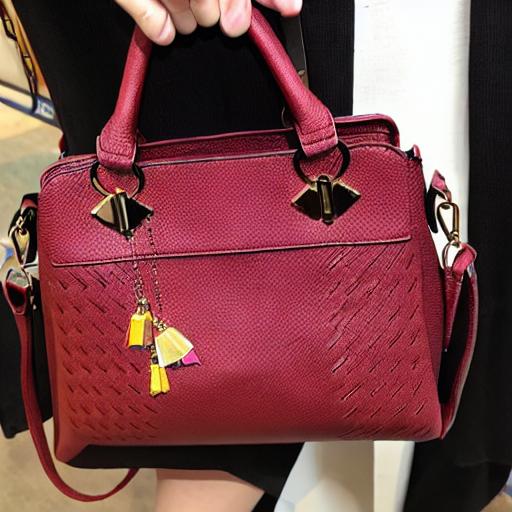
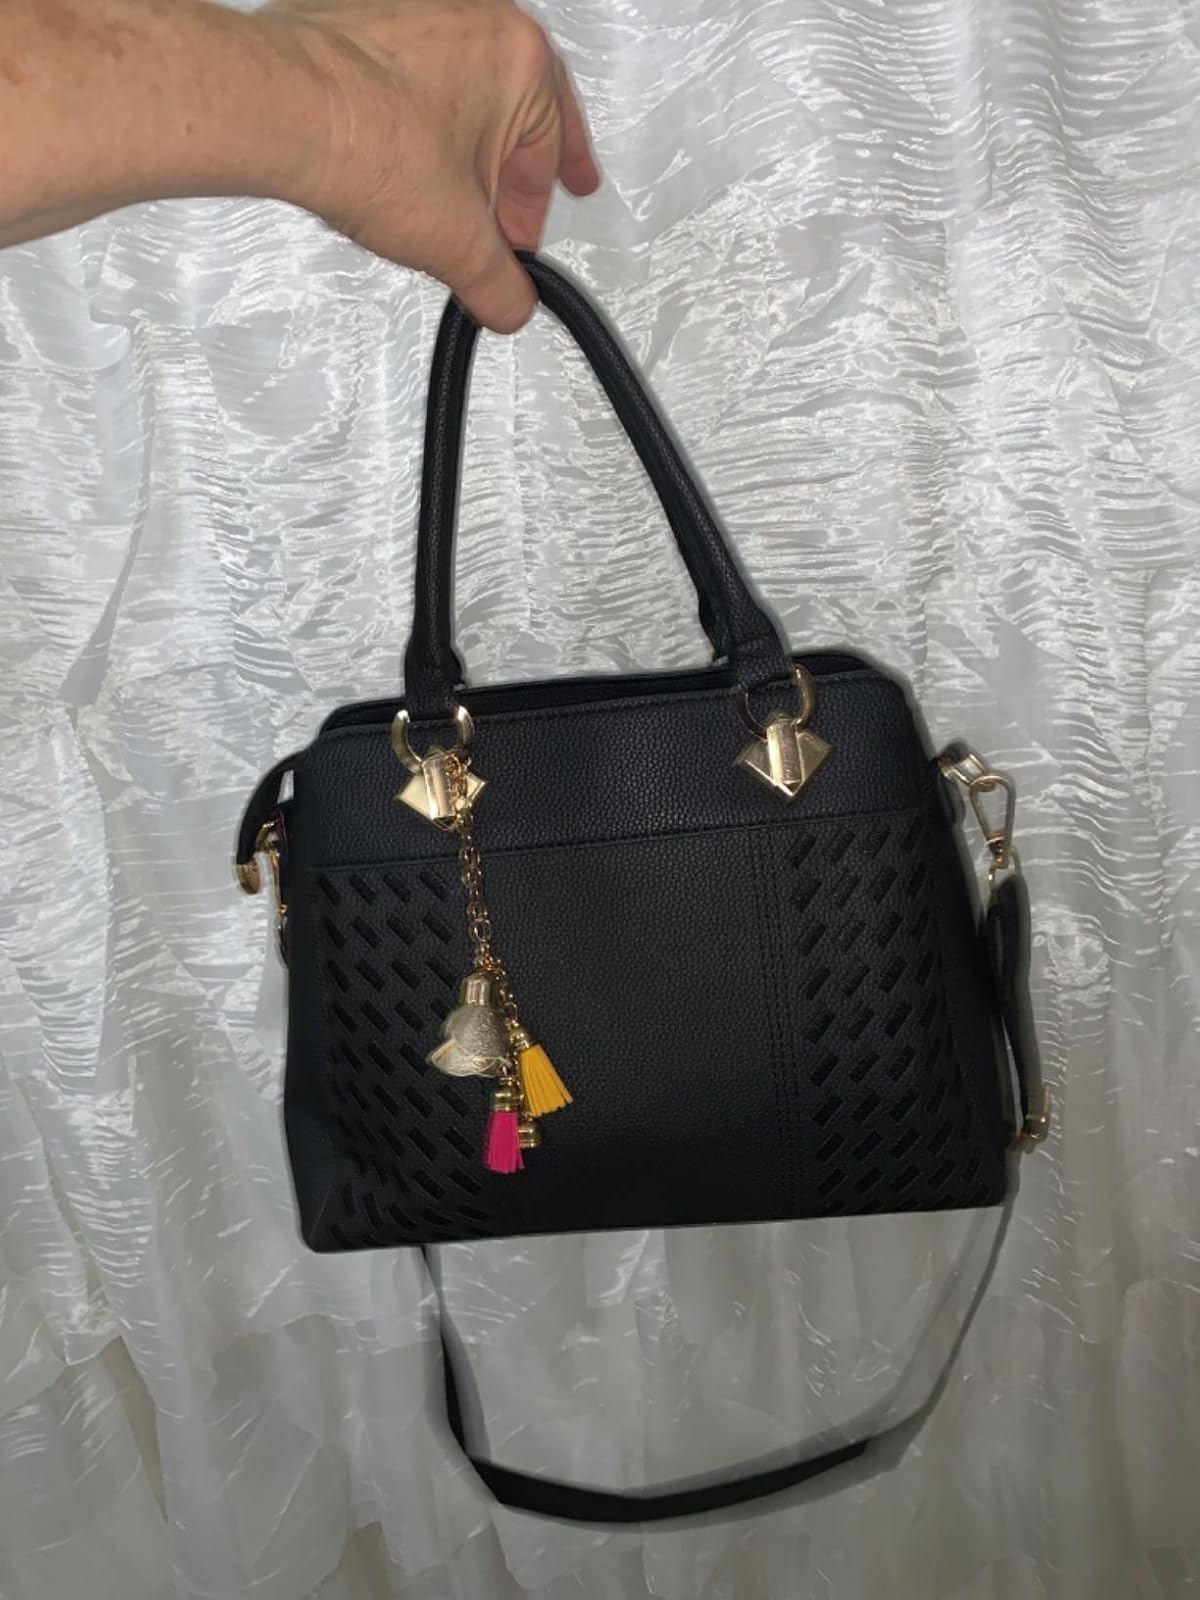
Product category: accessories_handbag
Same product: no